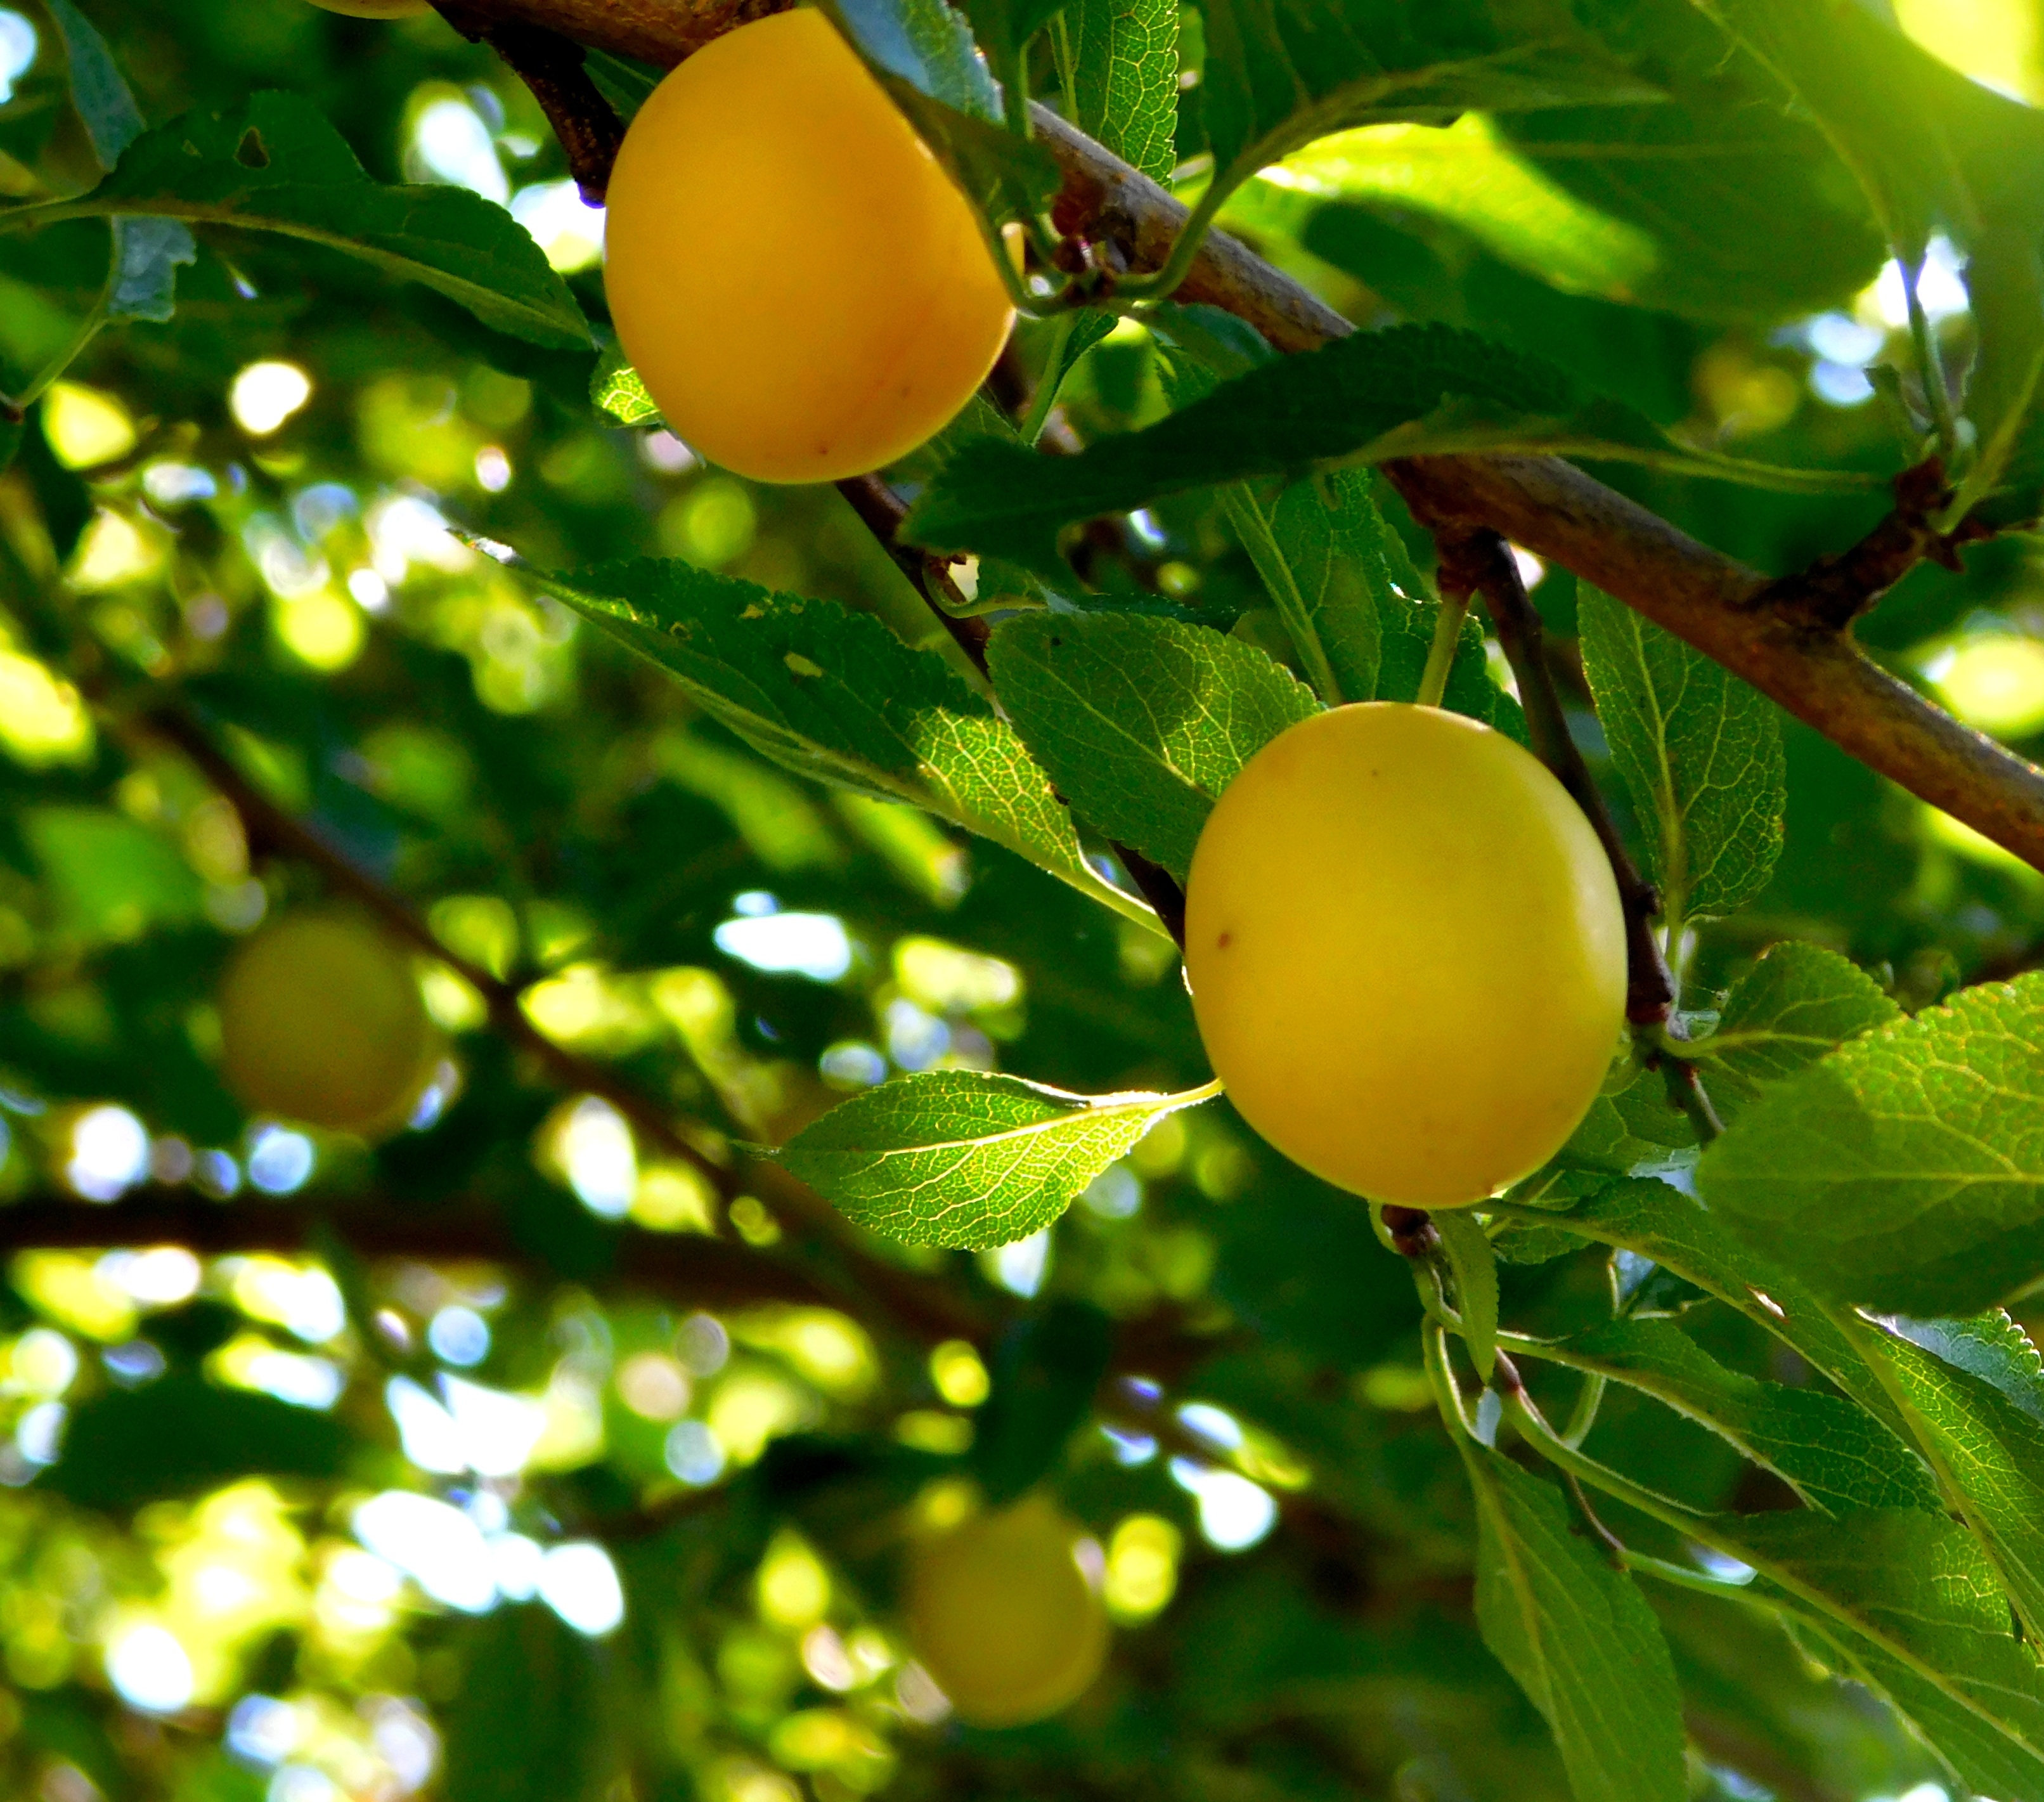
tree, nature, branch, blossom, plant, fruit, sweet, sunlight, leaf, flower, food, green, produce, grow, evergreen, botany, yellow, flora, delicious, fruits, citrus, macro photography, mature, flowering plant, yellow plums, the tree grow, be ready for, yellow fruit, most tree, fruits on tree, fruit the tree, fruit depends on, fruit is hang, bitter orange, woody plant, land plant